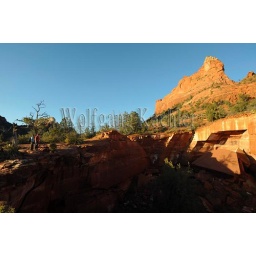
Usa, arizona, near sedona, devils kitchen sink hole